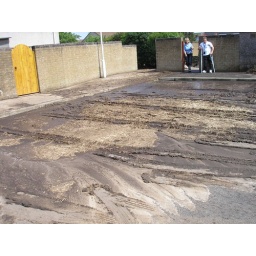
our car park covered in mud also went into the gardens and foundations of the houses